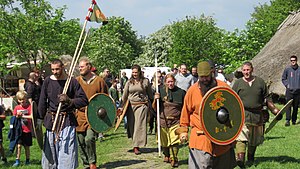
Jernalderlandsbyen Odins Odense / Aktiviteter i landsbyen
Vikingekrigere besøger landsbyen til Jernaldermarkedet i Odins Odense.
Vikinge Krigere i landsbyen.
Vikings come from all over Denmark, to participate at the Iron Age Market in the village
Jernalderlandsbyen Odins Odense er et mindre uafhængigt frilandsmuseum i udkanten af Odense med jernalderhuse, som de så ud for omkring 2000 år siden. I husene fortælles kort om jernalderens forhold og om de livsvilkår som datidens mennesker levede under. I Odins Odense bliver der formidlet om tiden fra den Førromersk jernalder frem til Vikingetiden 793 e.Kr. – 1050 e. Kr.